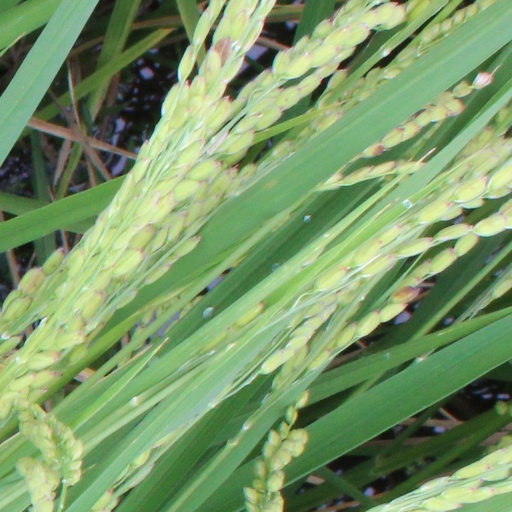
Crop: rice